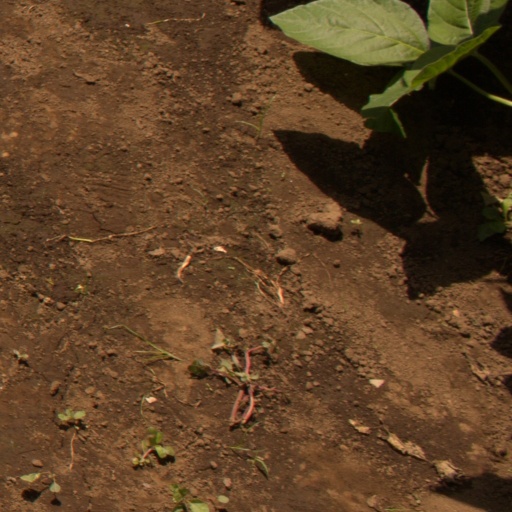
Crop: soybean